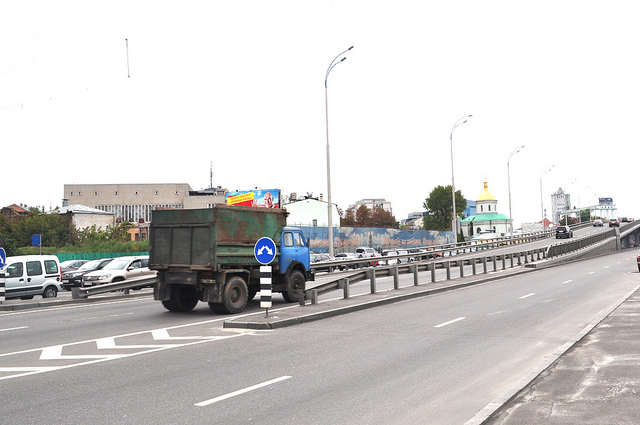
A truck heads up an onramp on a city freeway.

a blue truck and some cars going up and down a street

Truck driving down a interstate with little traffic.

An old five ton truck approaches a ramp as opposite traffic is backed up.